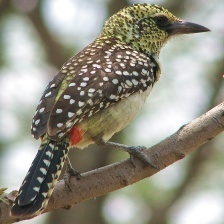
Species: D-ARNAUDS BARBET
Scientific name: TRACHYPHONUS DARNAUDII